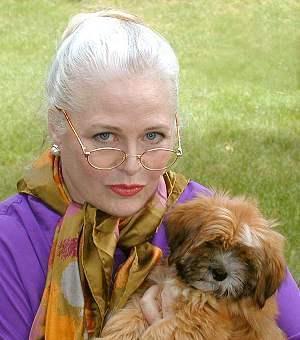
Lhasa